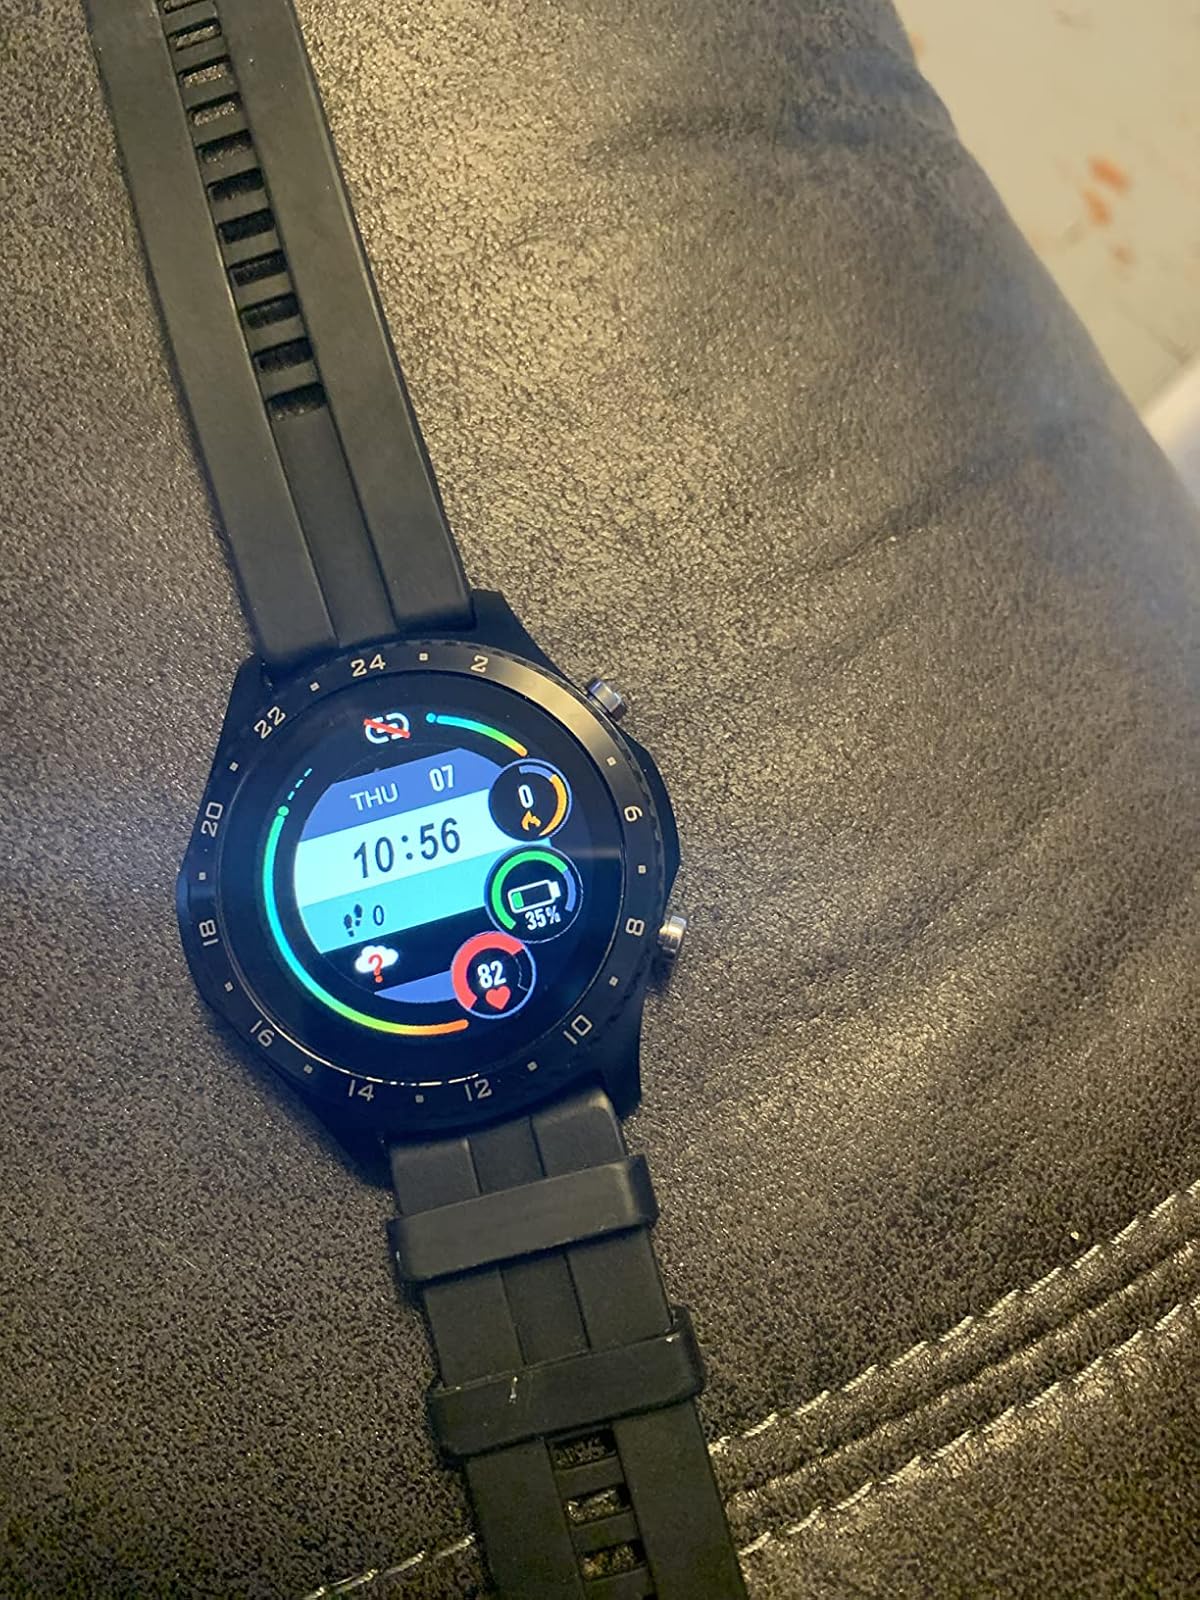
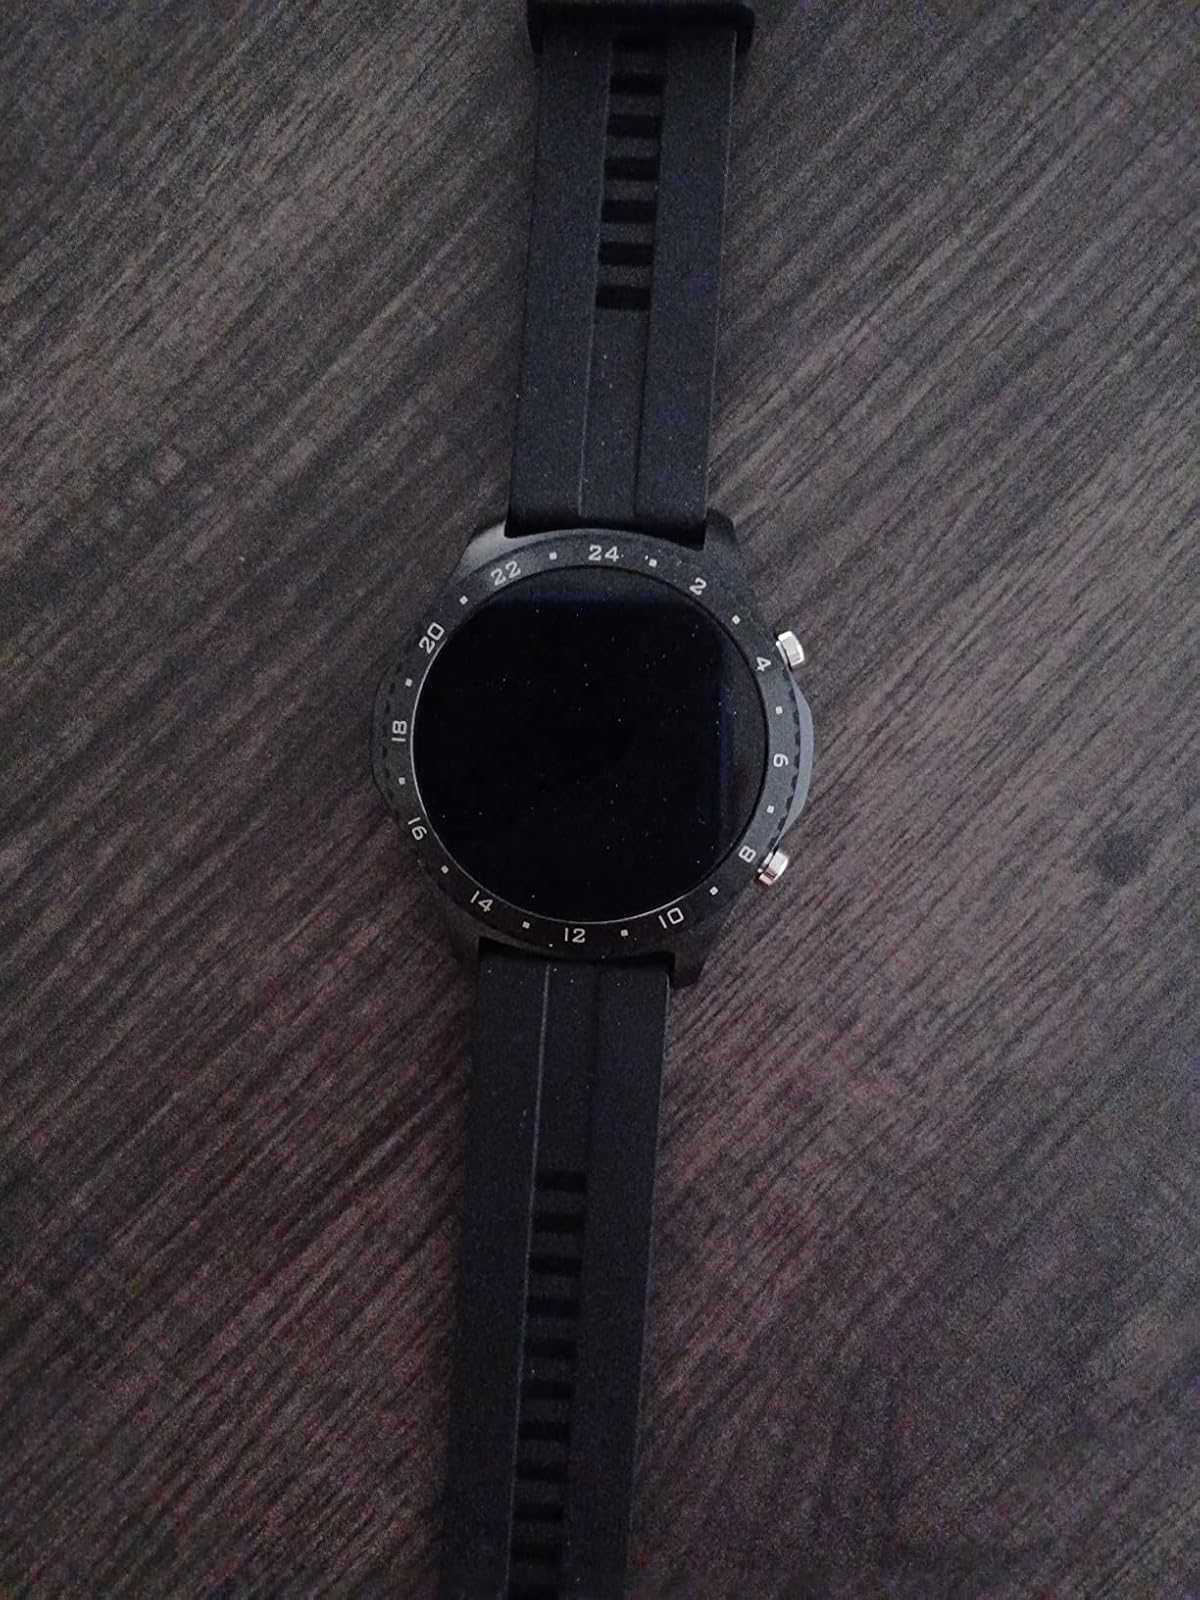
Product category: smartwatch
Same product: yes